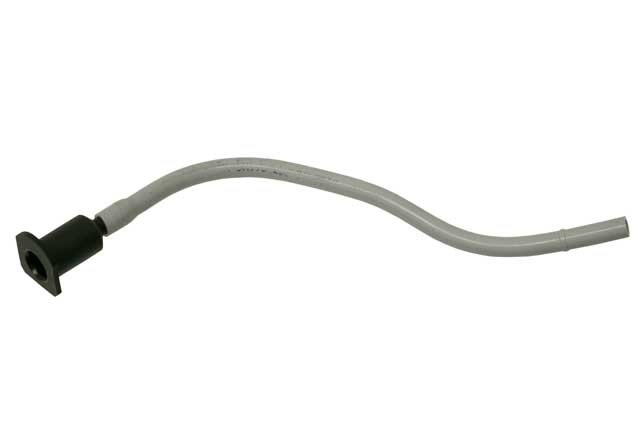
MAP Sensor Hose
MAP Sensor Hose Warranty: 24 Months
Brand: MINI
Category: Vehicles & Parts > Vehicle Parts & Accessories > Motor Vehicle Parts > Motor Vehicle Sensors & Gauges > Manifold Absolute Pressure (MAP) Sensors